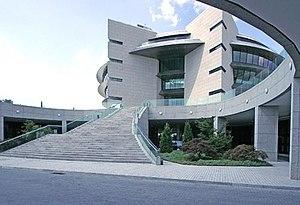
Santander est la première banque espagnole et l'une des principales d'Europe. Son siège social est basé dans la ville qui lui a donné son nom, Santander, tandis que son siège opérationnel est installé à Boadilla del Monte.